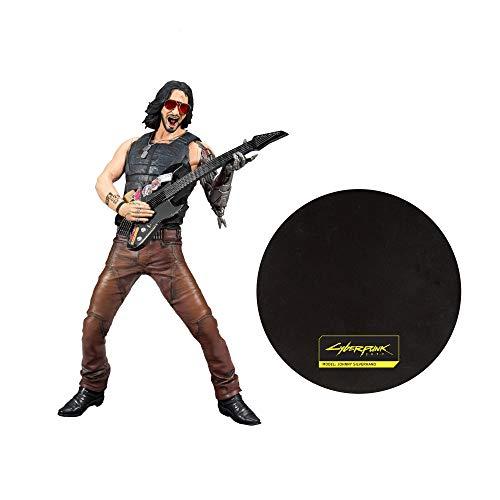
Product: McFarlane Toys Cyberpunk 2077 12-inch Scale Johnny Silverhand Deluxe Figure
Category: Toys & Games | Toy Figures & Playsets | Action Figures
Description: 12-Inch scale figure comes with a base and Johnny’s Guitar.
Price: $39.99
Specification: ProductDimensions:3x2.5x12inches|ItemWeight:8.6ounces|ShippingWeight:8.6ounces(Viewshippingratesandpolicies)|ASIN:B081HZYT5D|Itemmodelnumber:13526-8|Manufacturerrecommendedage:12yearsandup